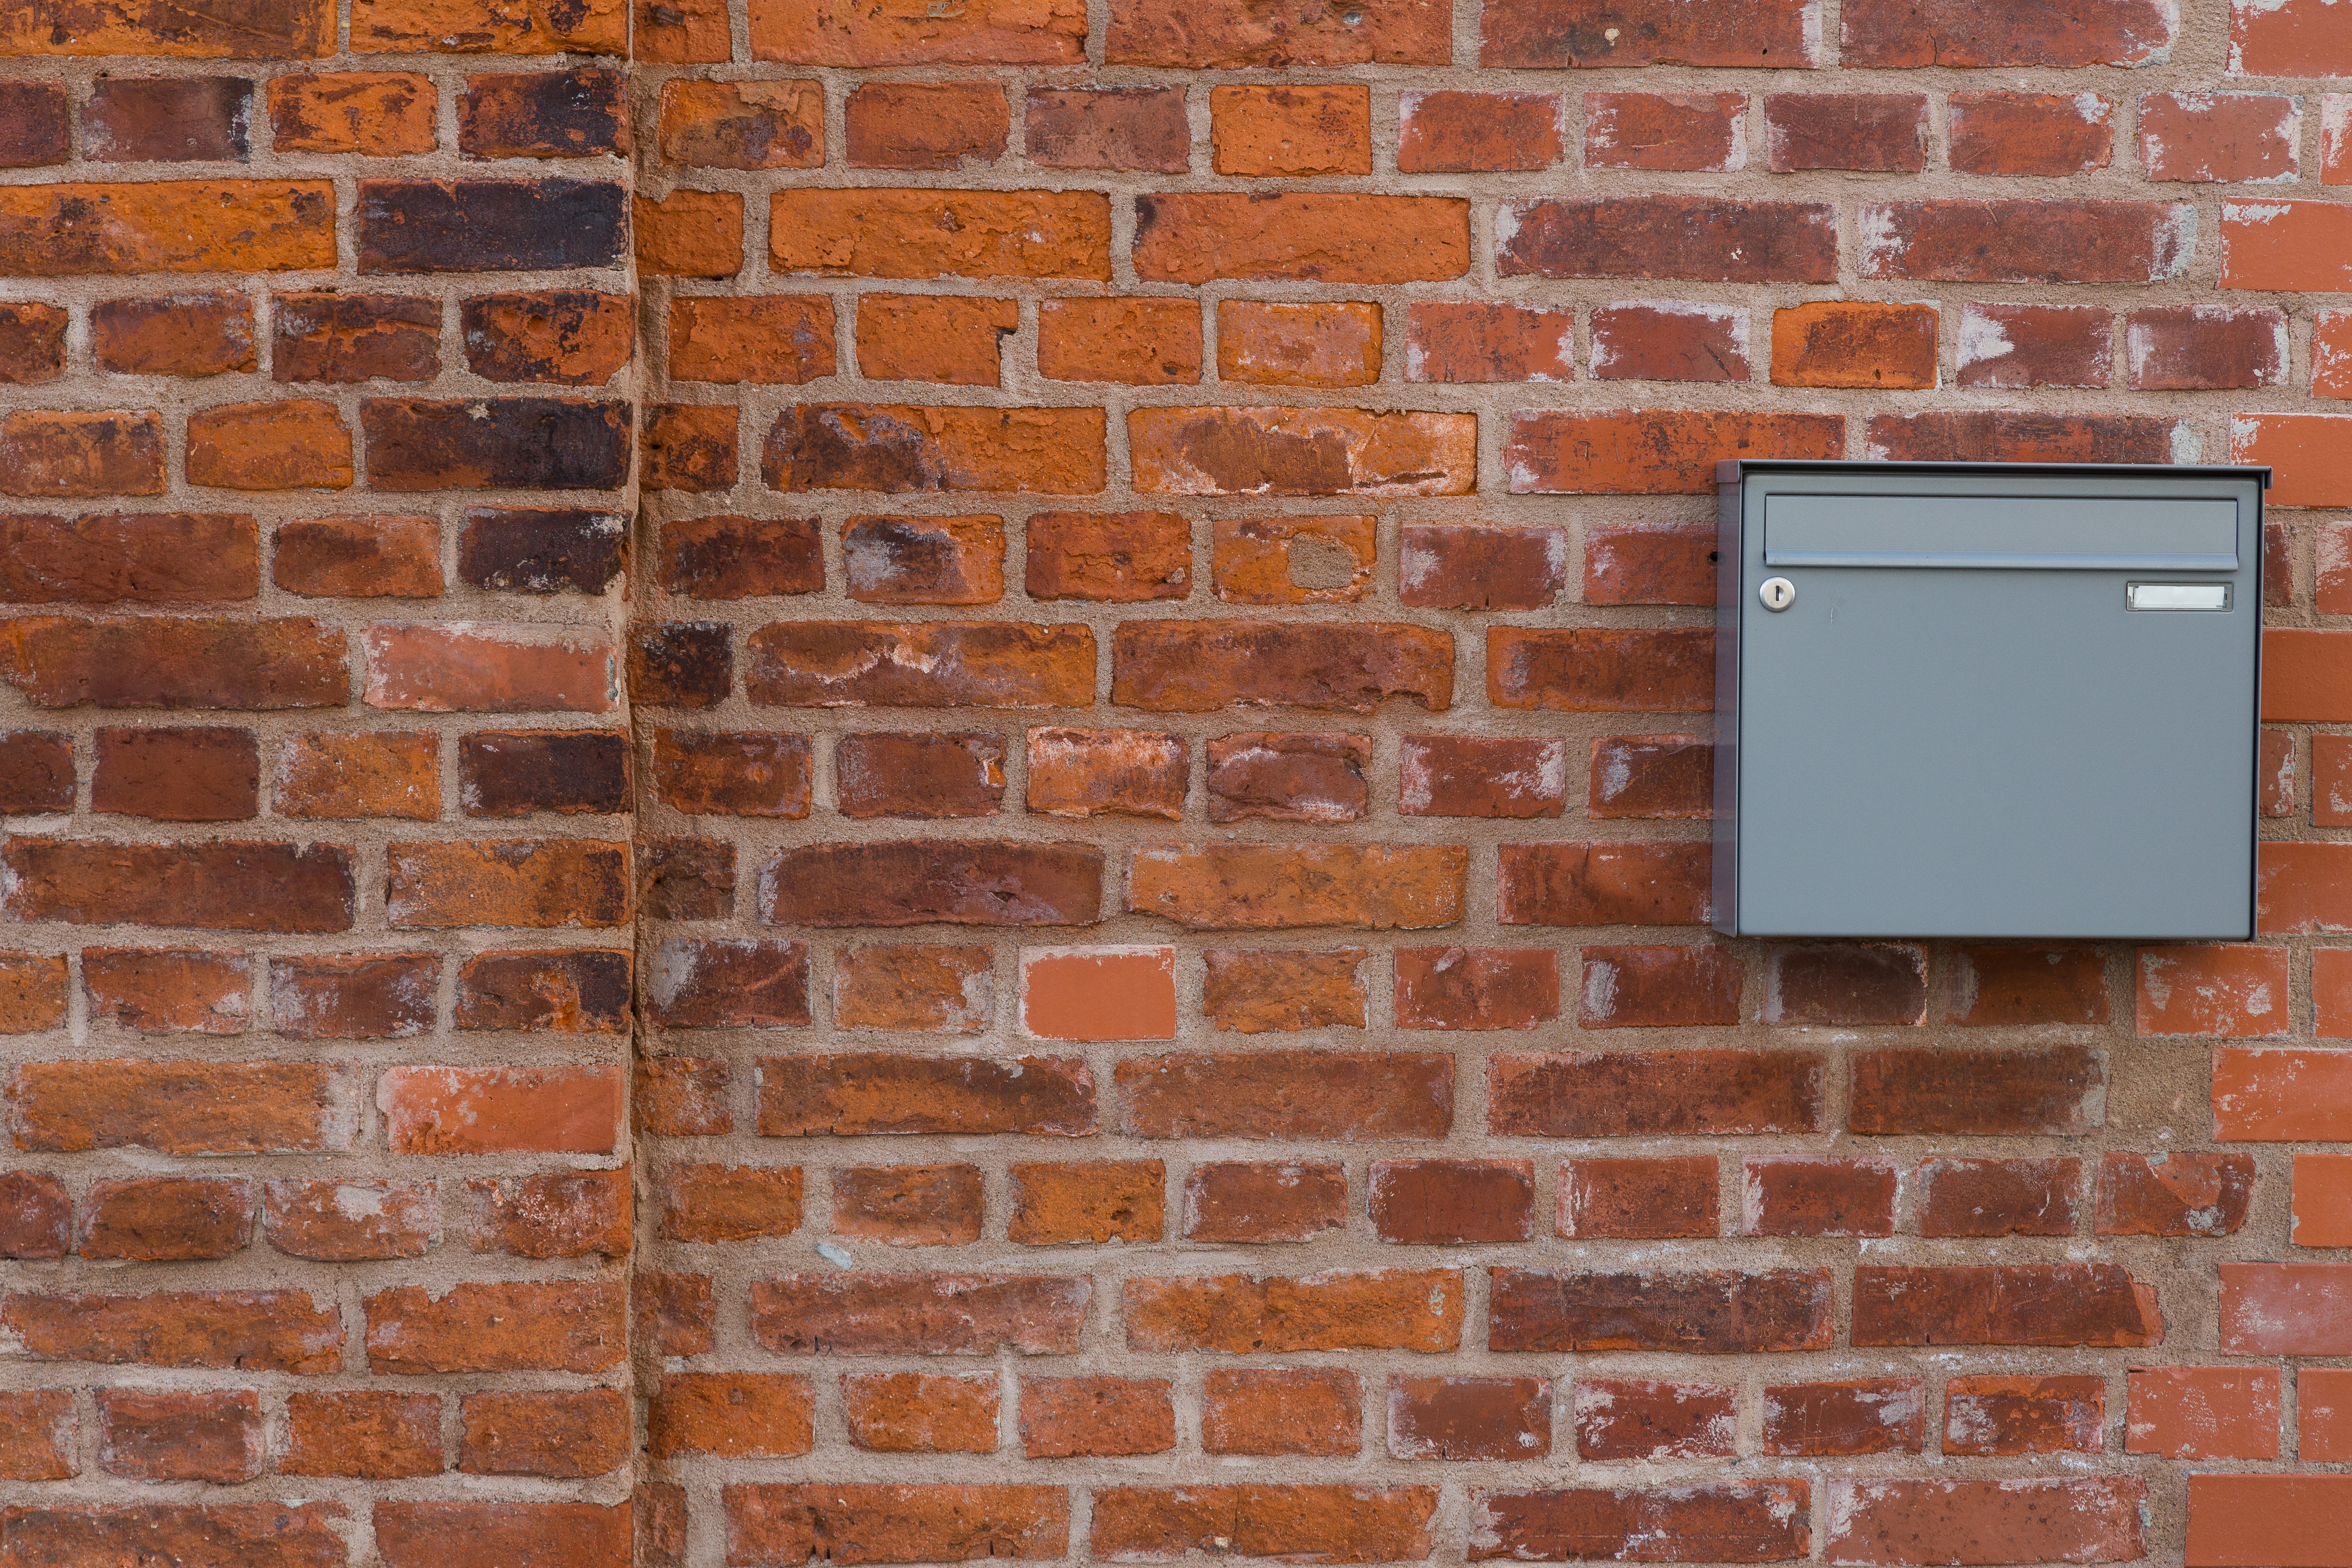
post, architecture, sun, floor, window, building, home, urban, wall, steel, red, island, industry, stone wall, brick, mailbox, modern, material, background, design, shield, new, gutter, expensive, brickwork, restored, animated, hamburg, friendly, flooring, exclusive, renovated, steel columns